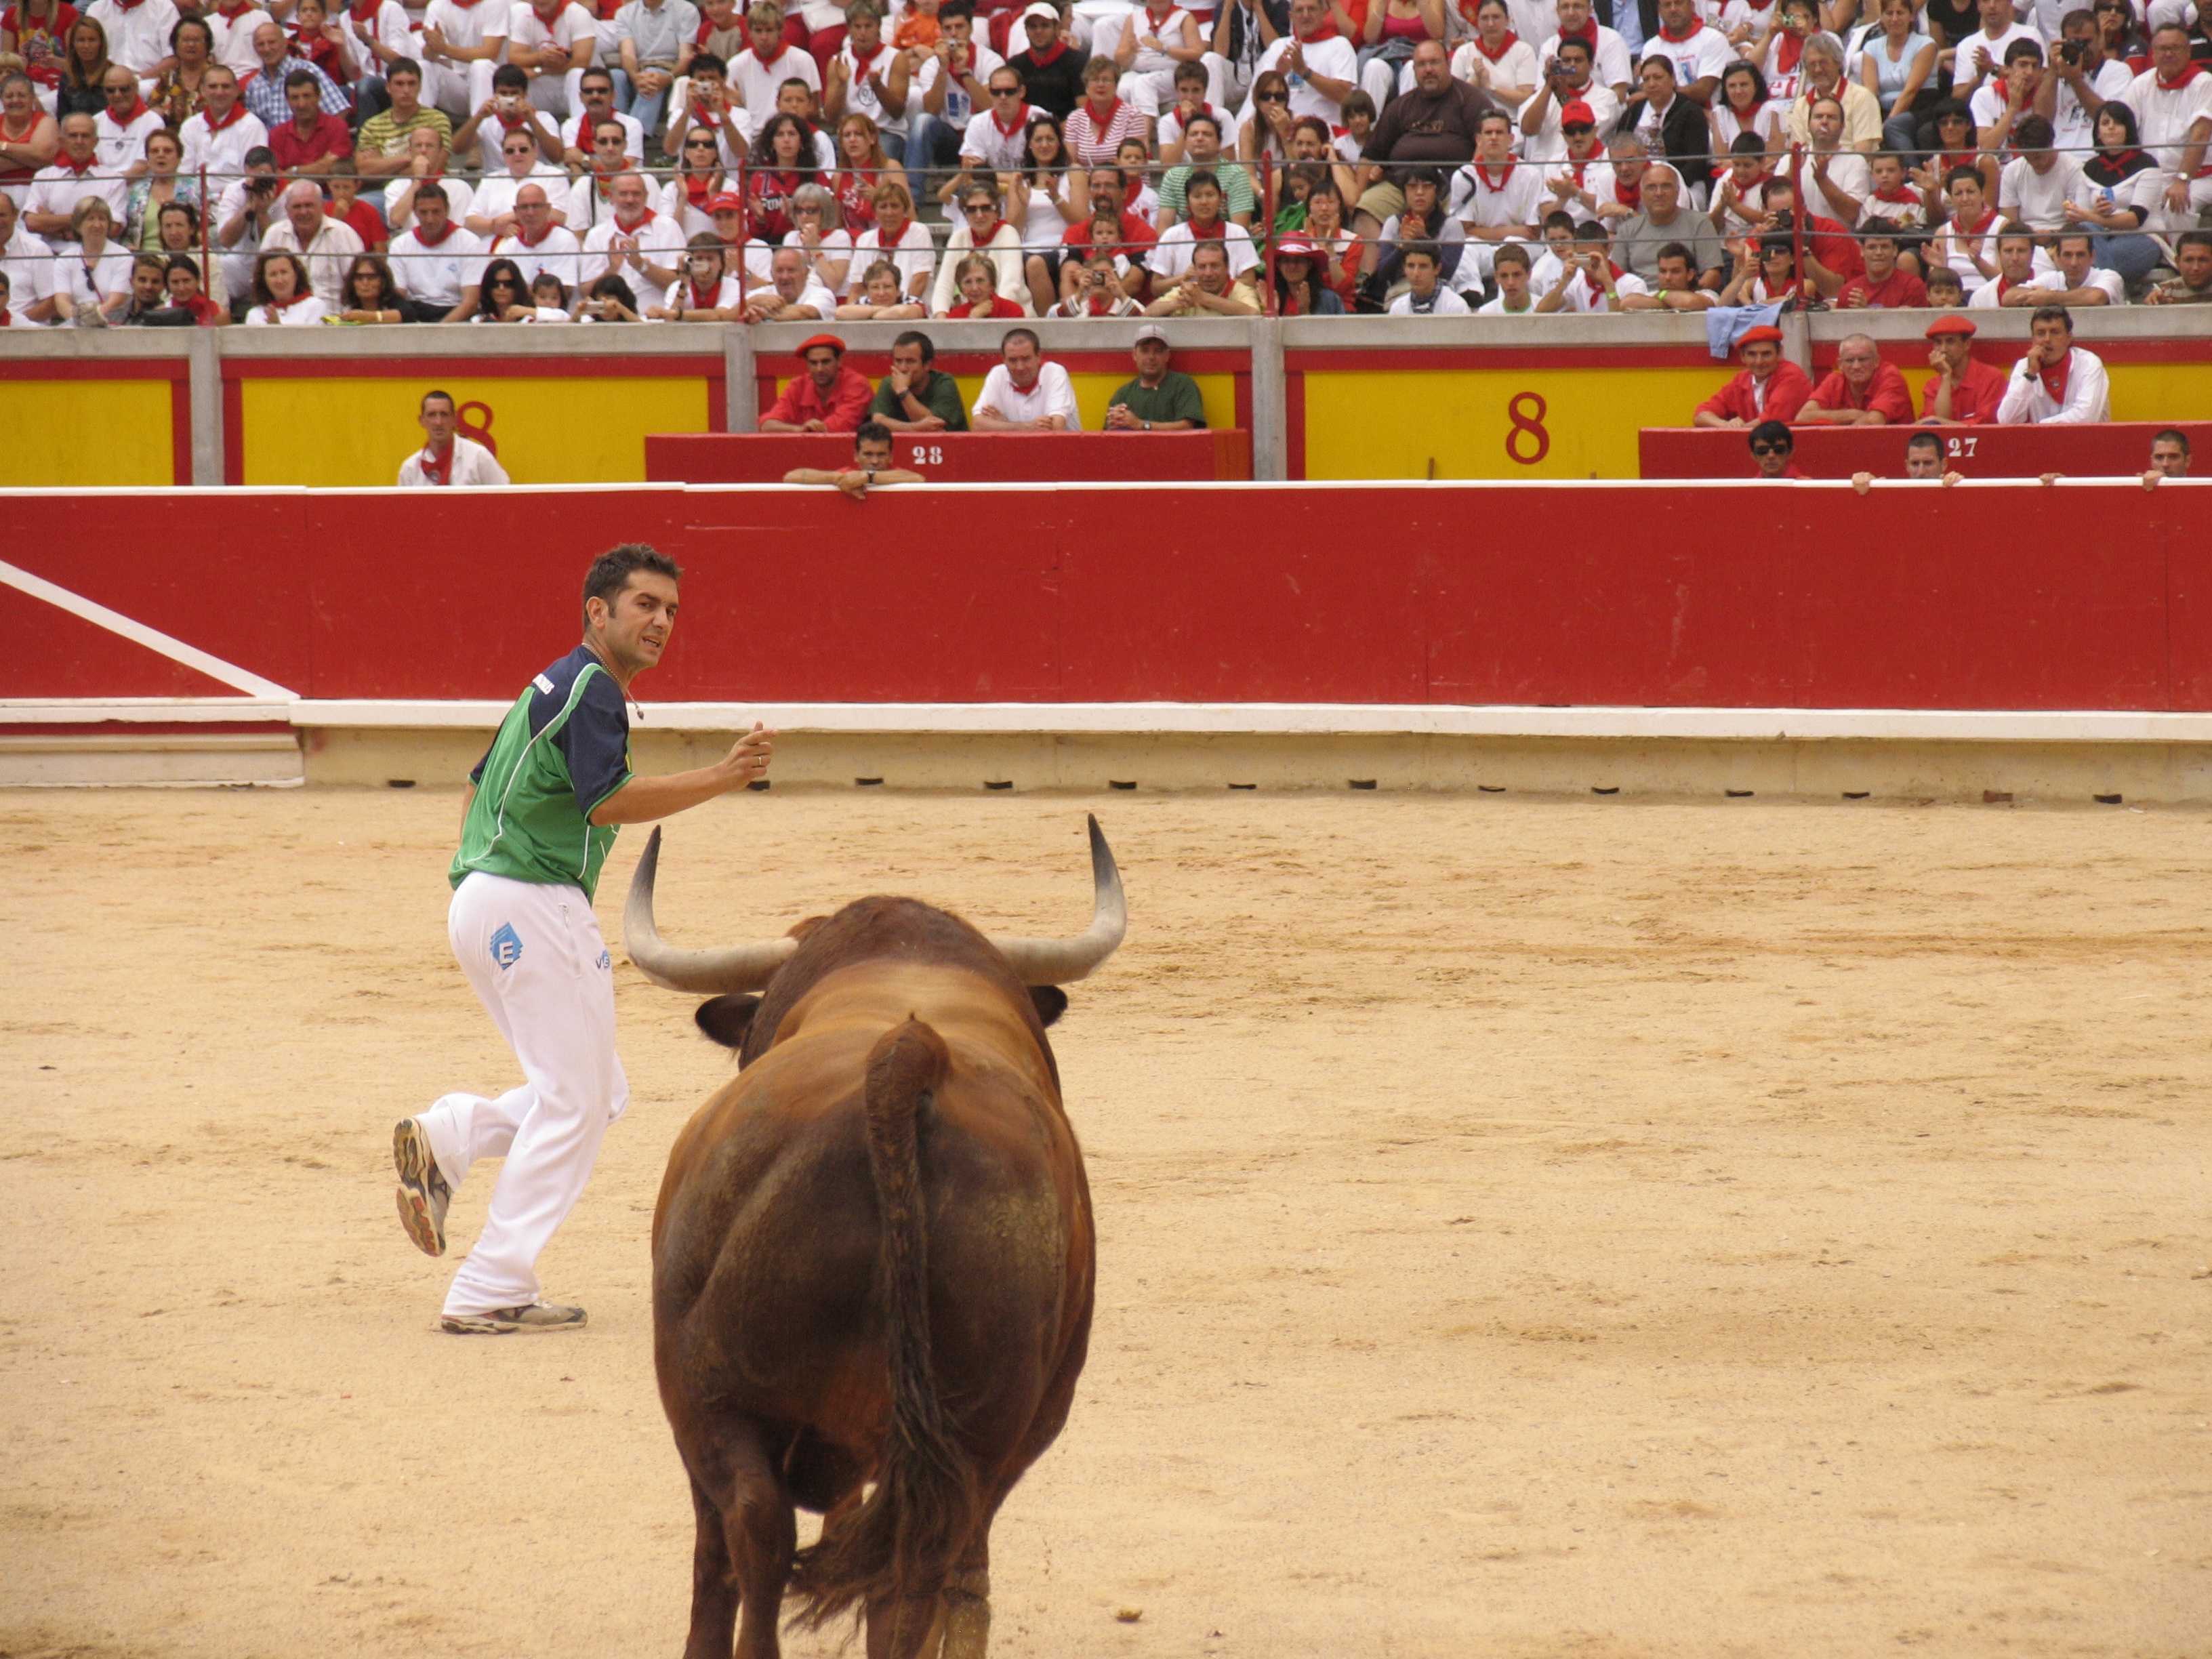
bull, sports, performance, bullring, event, tradition, bullfighting, entertainment, toro, western riding, performing arts, matador, trimmers, cattle like mammal, animal sports, equestrian sport, reining, charreada